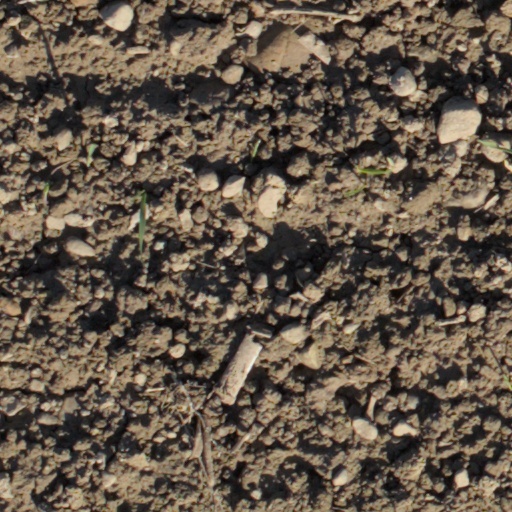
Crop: wheat